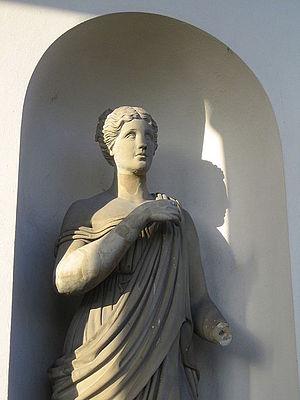
Dans la mythologie grecque, Euterpe était la muse qui présidait à la musique.